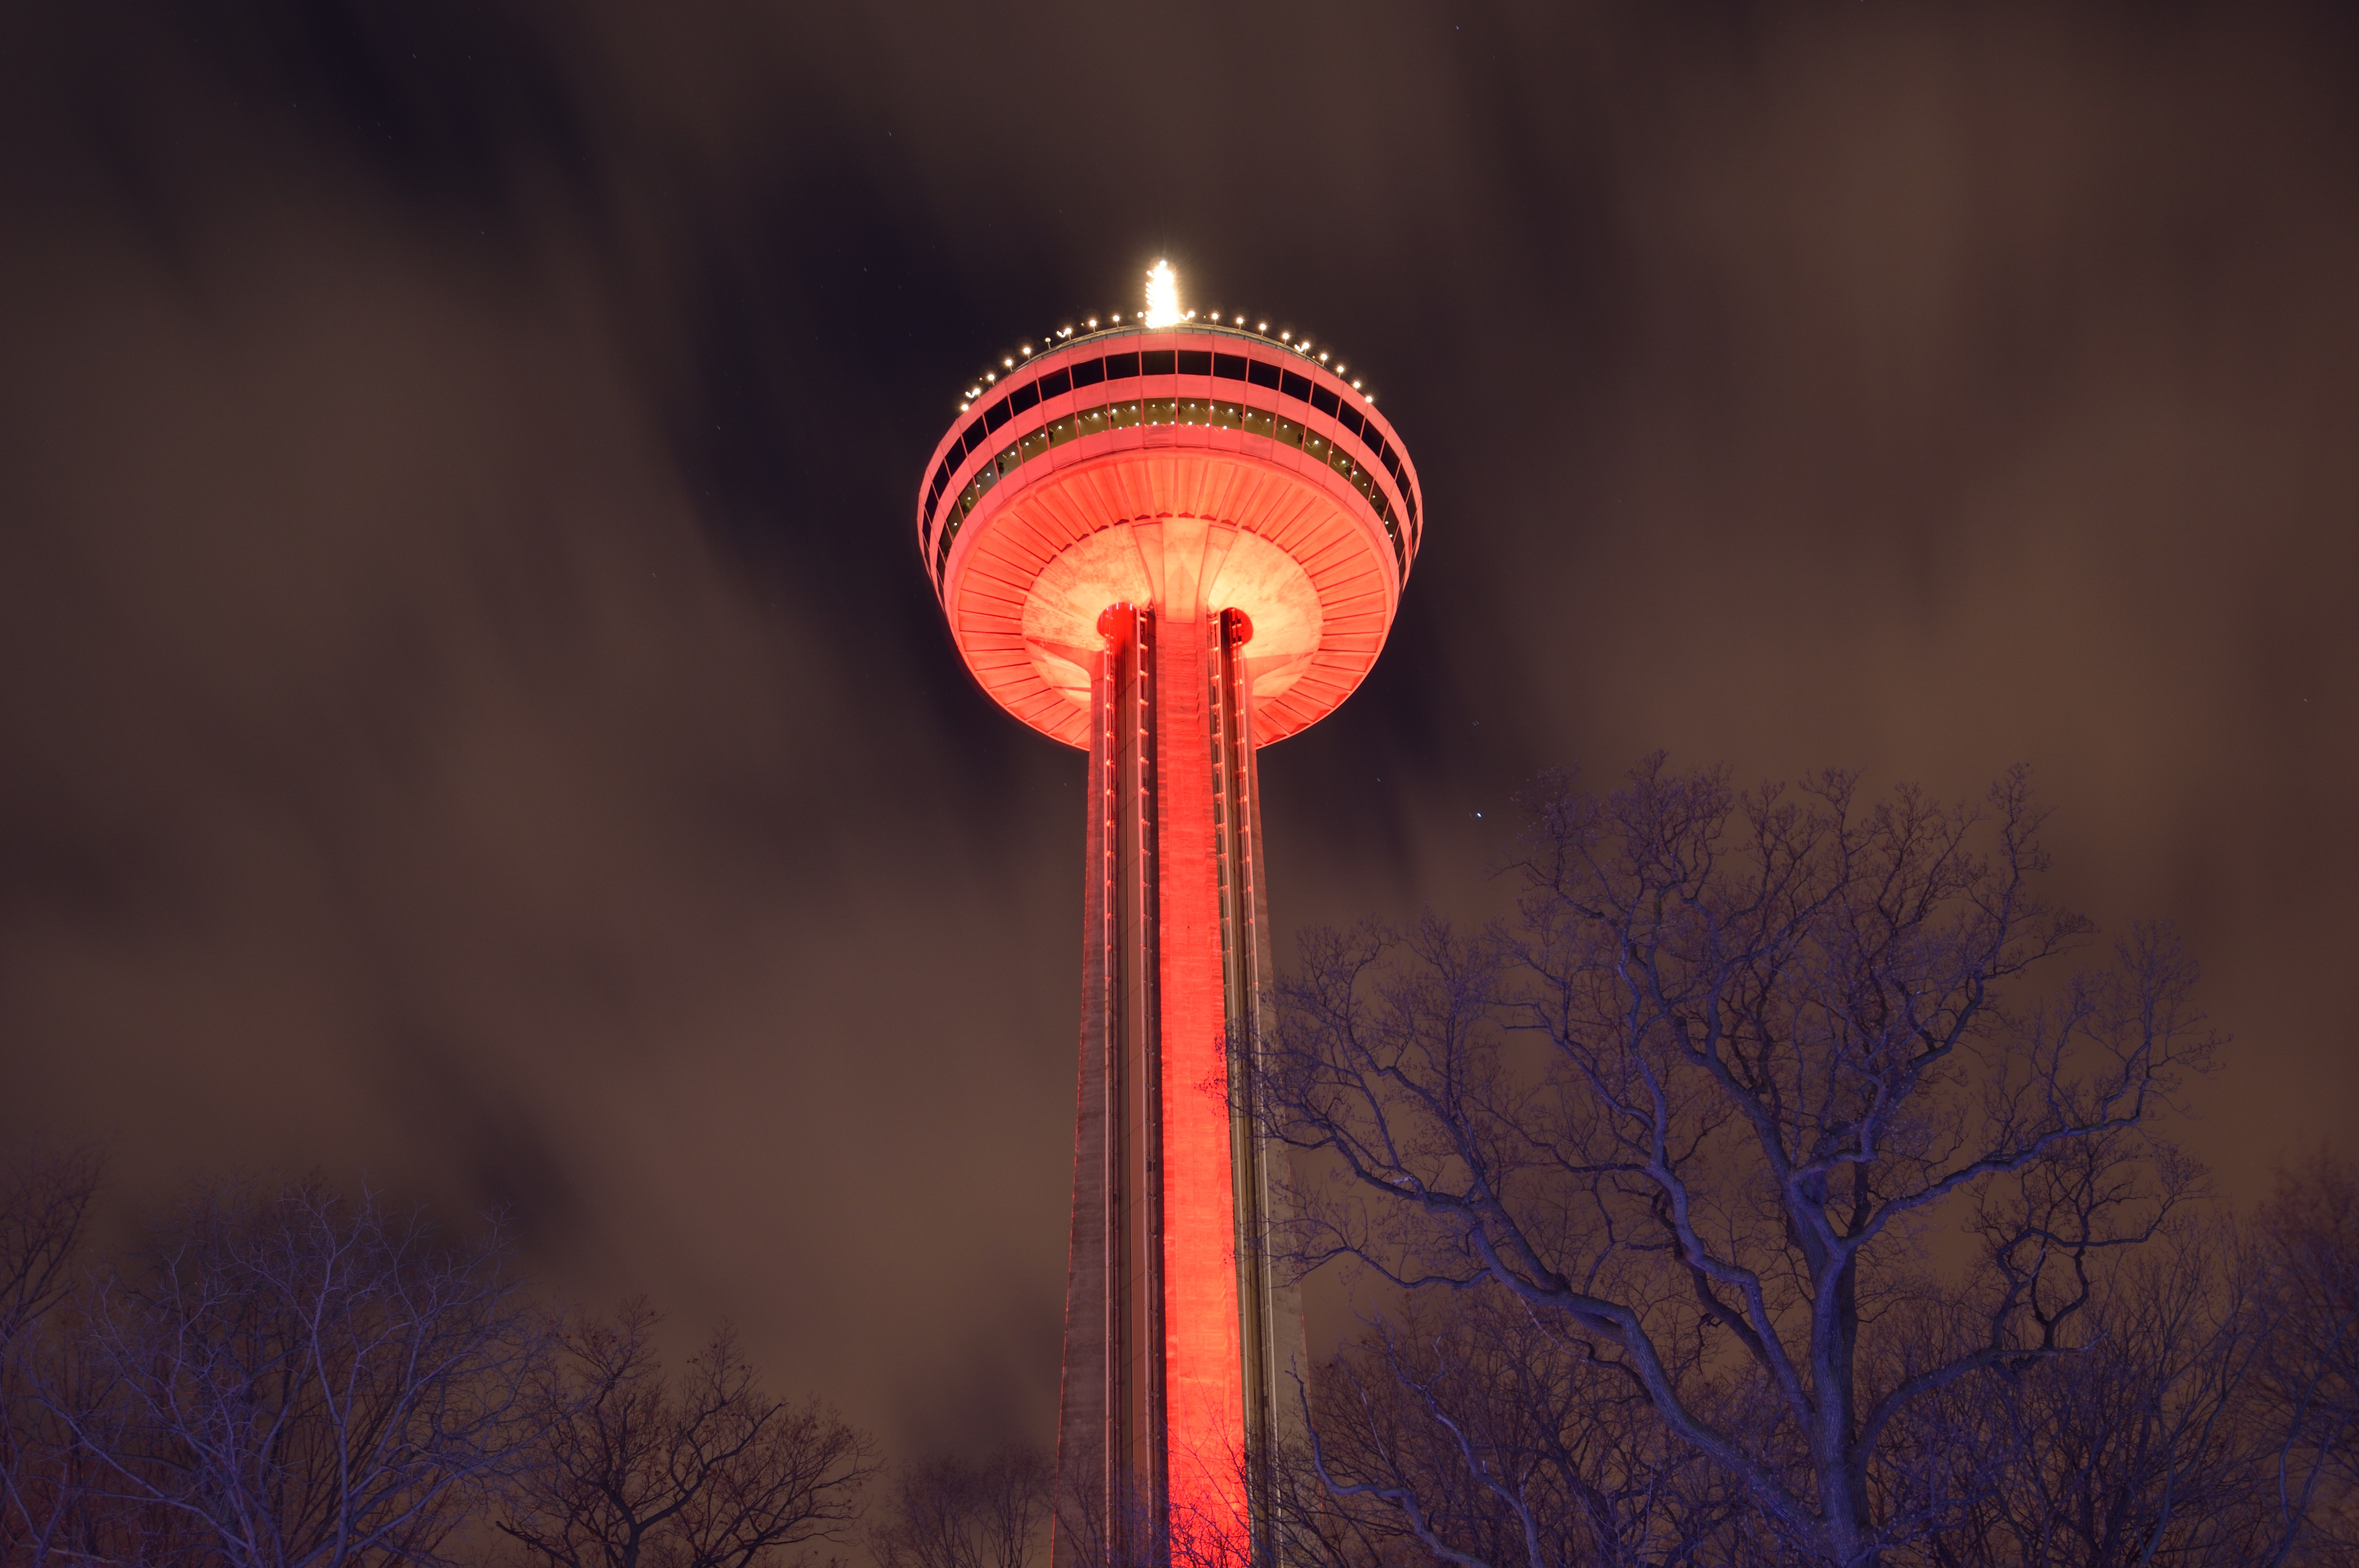
winter, light, architecture, sunset, night, dusk, evening, reflection, red, tower, darkness, street light, attraction, tourism, lighting, falls, famous, niagara, niagara falls, skylon tower, skylon